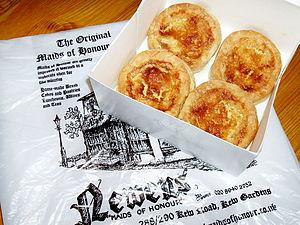
La tarte des demoiselles d'honneur est une tarte anglaise traditionnelle composée d'une enveloppe de pâte feuilletée fourrée de dés de fromage. Une variante consiste à ajouter de la confiture, ou des amandes et de la noix muscade. Traditionnellement, cette tarte était fourrée de dés de lait caillé.